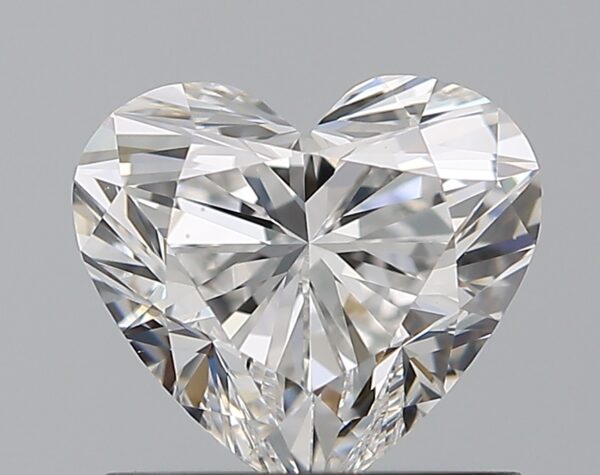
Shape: heart
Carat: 0.9
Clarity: VS1
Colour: E
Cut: EX
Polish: EX
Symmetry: EX
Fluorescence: N
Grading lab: GIA
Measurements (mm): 5.96 x 6.61 x 3.9